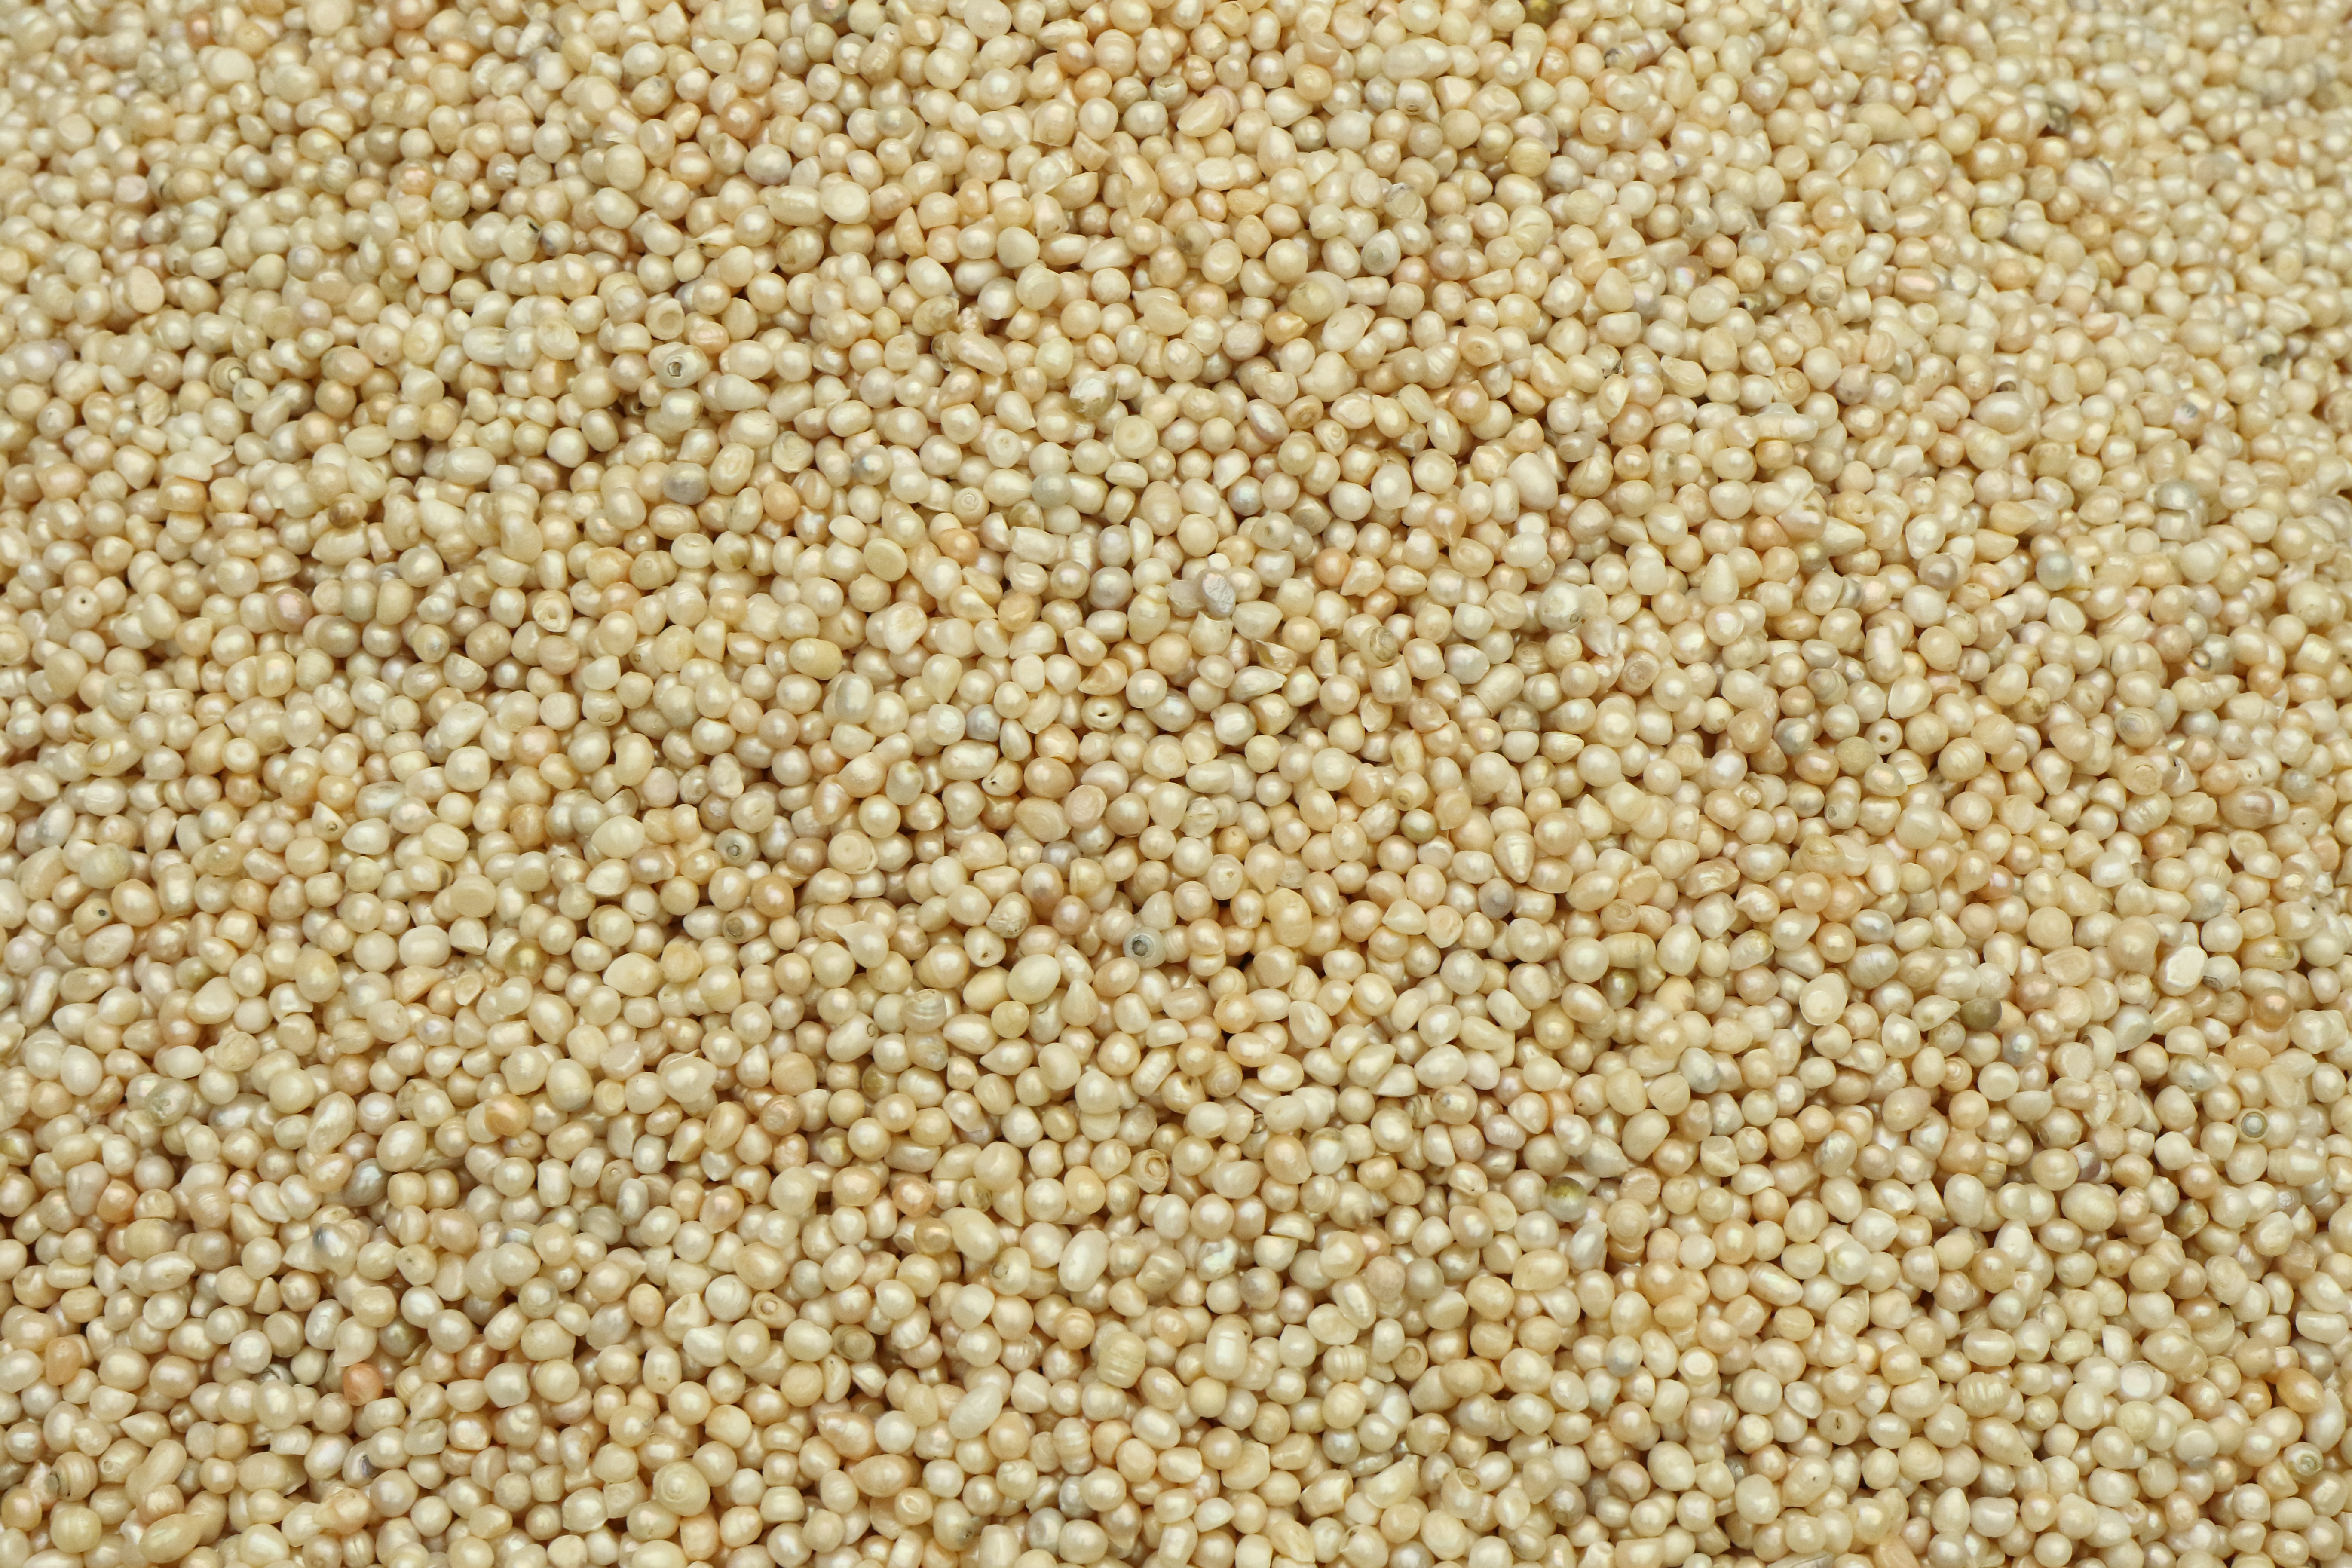
plant, food, produce, crop, agriculture, cereal, beads, flowering plant, mother of pearl, freshwater pearls, grass family, land plant, whole grain